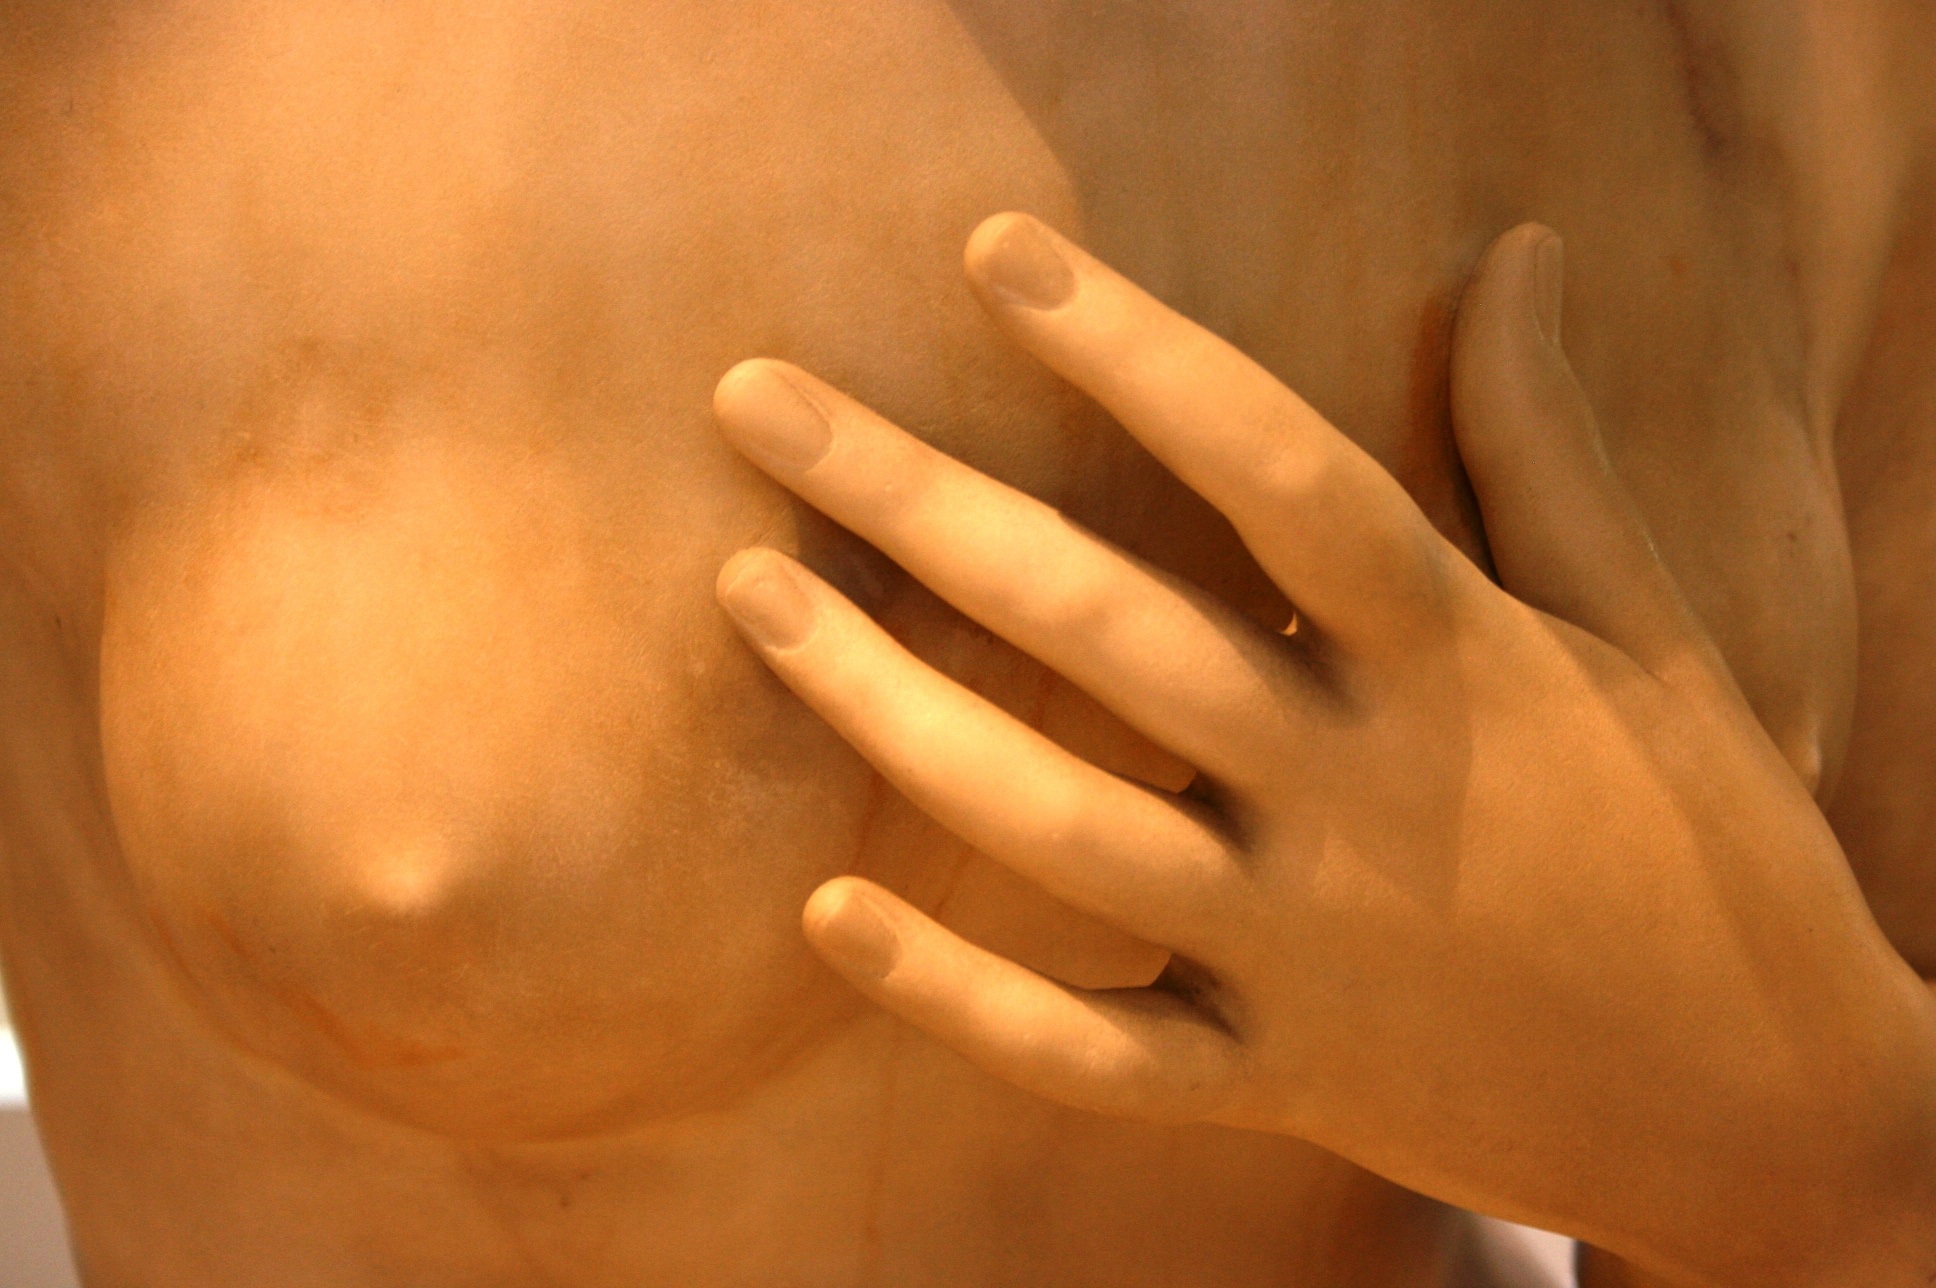
hand, leg, finger, louvre, arm, nail, muscle, chest, close up, human body, face, sculpture, back, head, skin, breast, interaction, abdomen, sense, eroticism